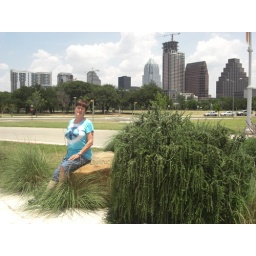
Shirley sitting on Doug Sahm's rock in Austin.